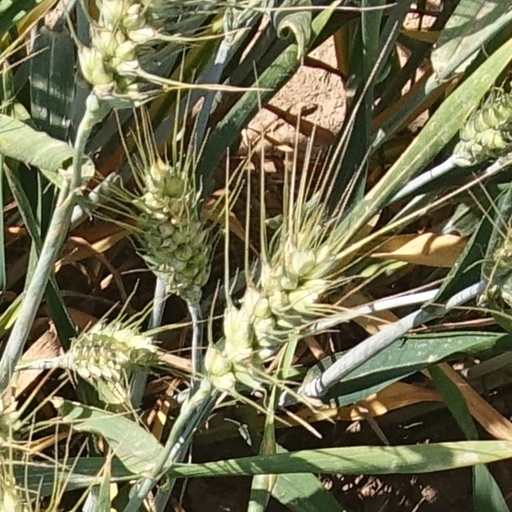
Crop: wheat